Once in a Lifetime: The Extraordinary Story of the New York Cosmos

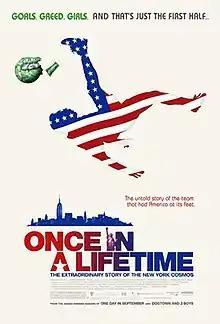
Promotional poster

Once in a Lifetime: The Extraordinary Story of the New York Cosmos is a 2006 documentary film about the New York Cosmos, one of the most famous soccer clubs in the history of the United States.